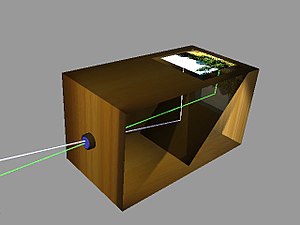
Camera obscura
Camera obscura-kasse hvor motivet foran hullet bliver projekteret via et spejl inde i kassen op som et lysbillede på en mat glasplade ovenpå kassen.
Camera obscura er et optisk apparat der kan projicere et billede af dets omgivelser op på en skærm. Det har været brugt af kunstmalere og til underholdning og var en af opfindelserne der hjalp med til at bane vejen for fotografiet.